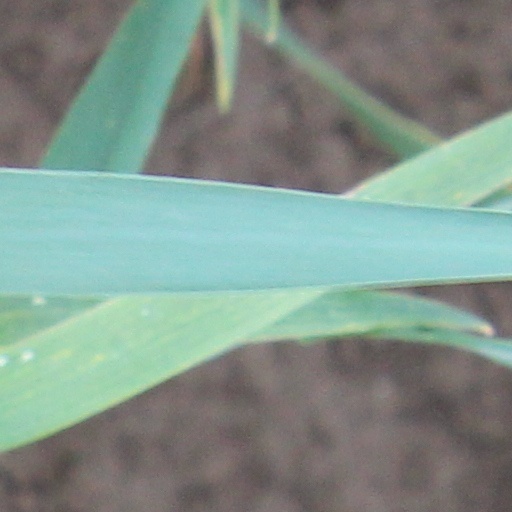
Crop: wheat